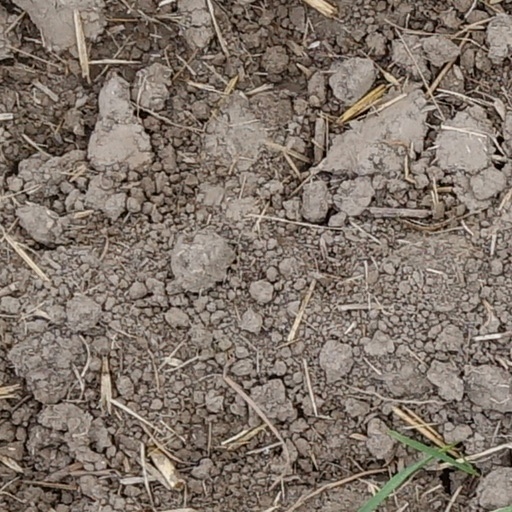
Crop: wheat